Dave McClain (American football)

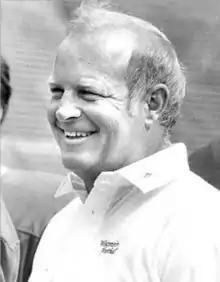

Dave McClain (January 28, 1938 – April 28, 1986) was an American football player and coach. He served as the head football coach at Ball State University from 1971 to 1977 and University of Wisconsin–Madison from 1978 to 1985, compiling a career college football record of 92–67–6.